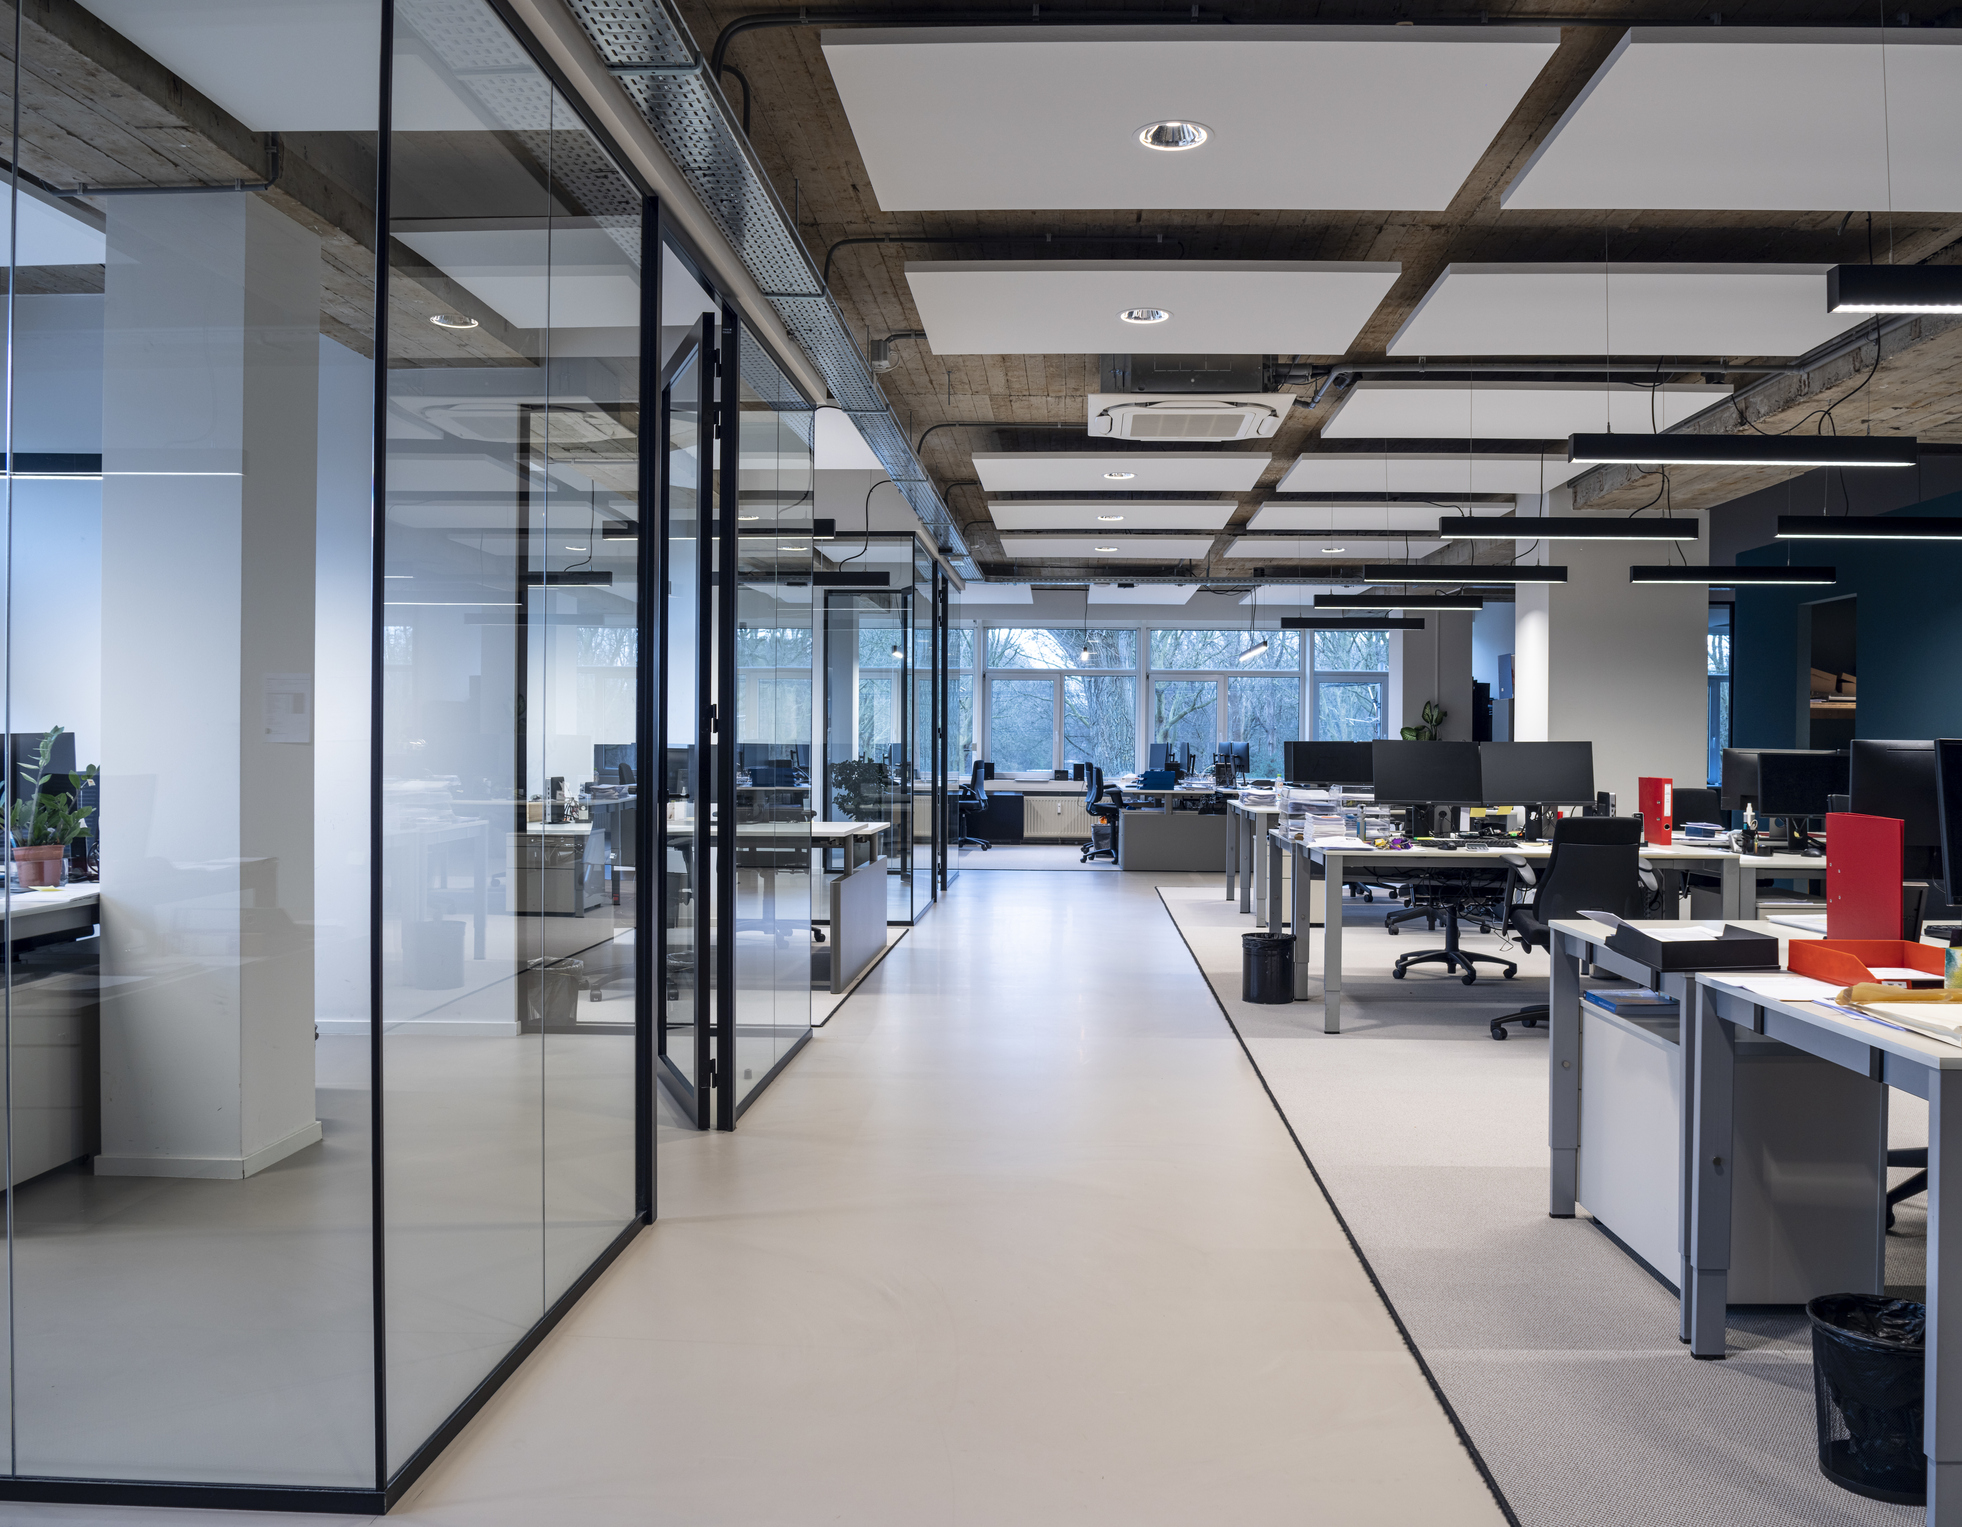
office, furniture, table, building, fixture, chair, automotive design, desk, computer monitor, floor, flooring, ceiling, door, engineering, commercial building, peripheral, window, facade, glass, bookcase, shelf, aluminium, metal, retail, room, headquarters, vehicle door, daylighting, shelving, eyewear, mixed use, condominium, wood, computer desk, office chair, company